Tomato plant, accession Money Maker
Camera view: horizontal (90 deg, fisheye); turntable rotation: 180 degrees
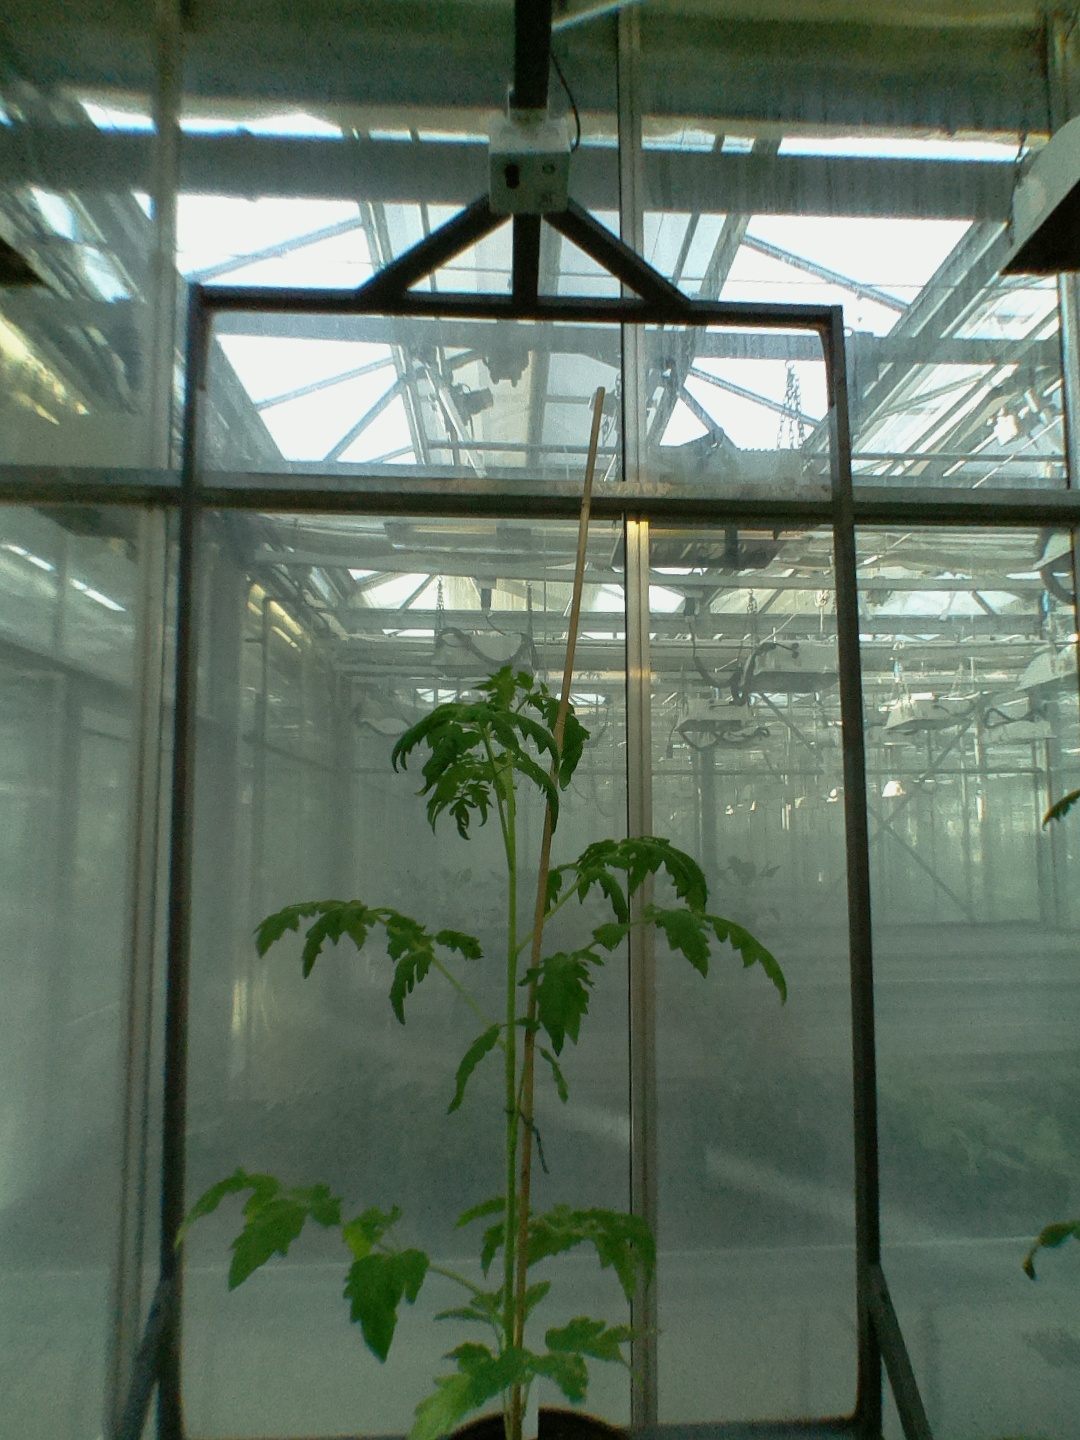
BBCH growth stage 20: First Side shoot start formed